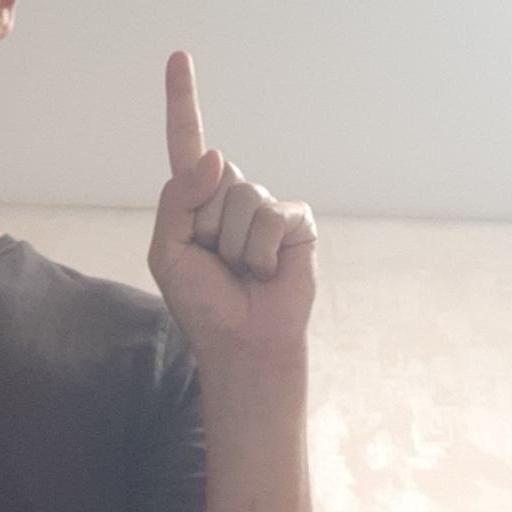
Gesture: one